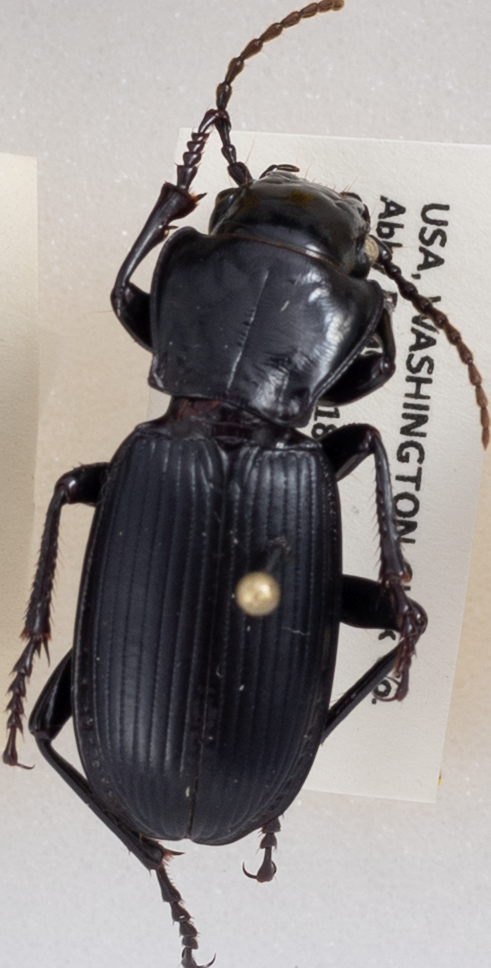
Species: Pterostichus lama
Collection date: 2019-09-03
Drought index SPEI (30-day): -0.024
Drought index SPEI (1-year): -2.09
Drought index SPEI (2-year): -2.09